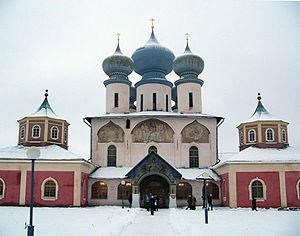
Tikhvine est une ville de l'oblast de Léningrad, en Russie, et le centre administratif du raïon de Tikhvine. Sa population s'élevait à 58 497 habitants en 2013.